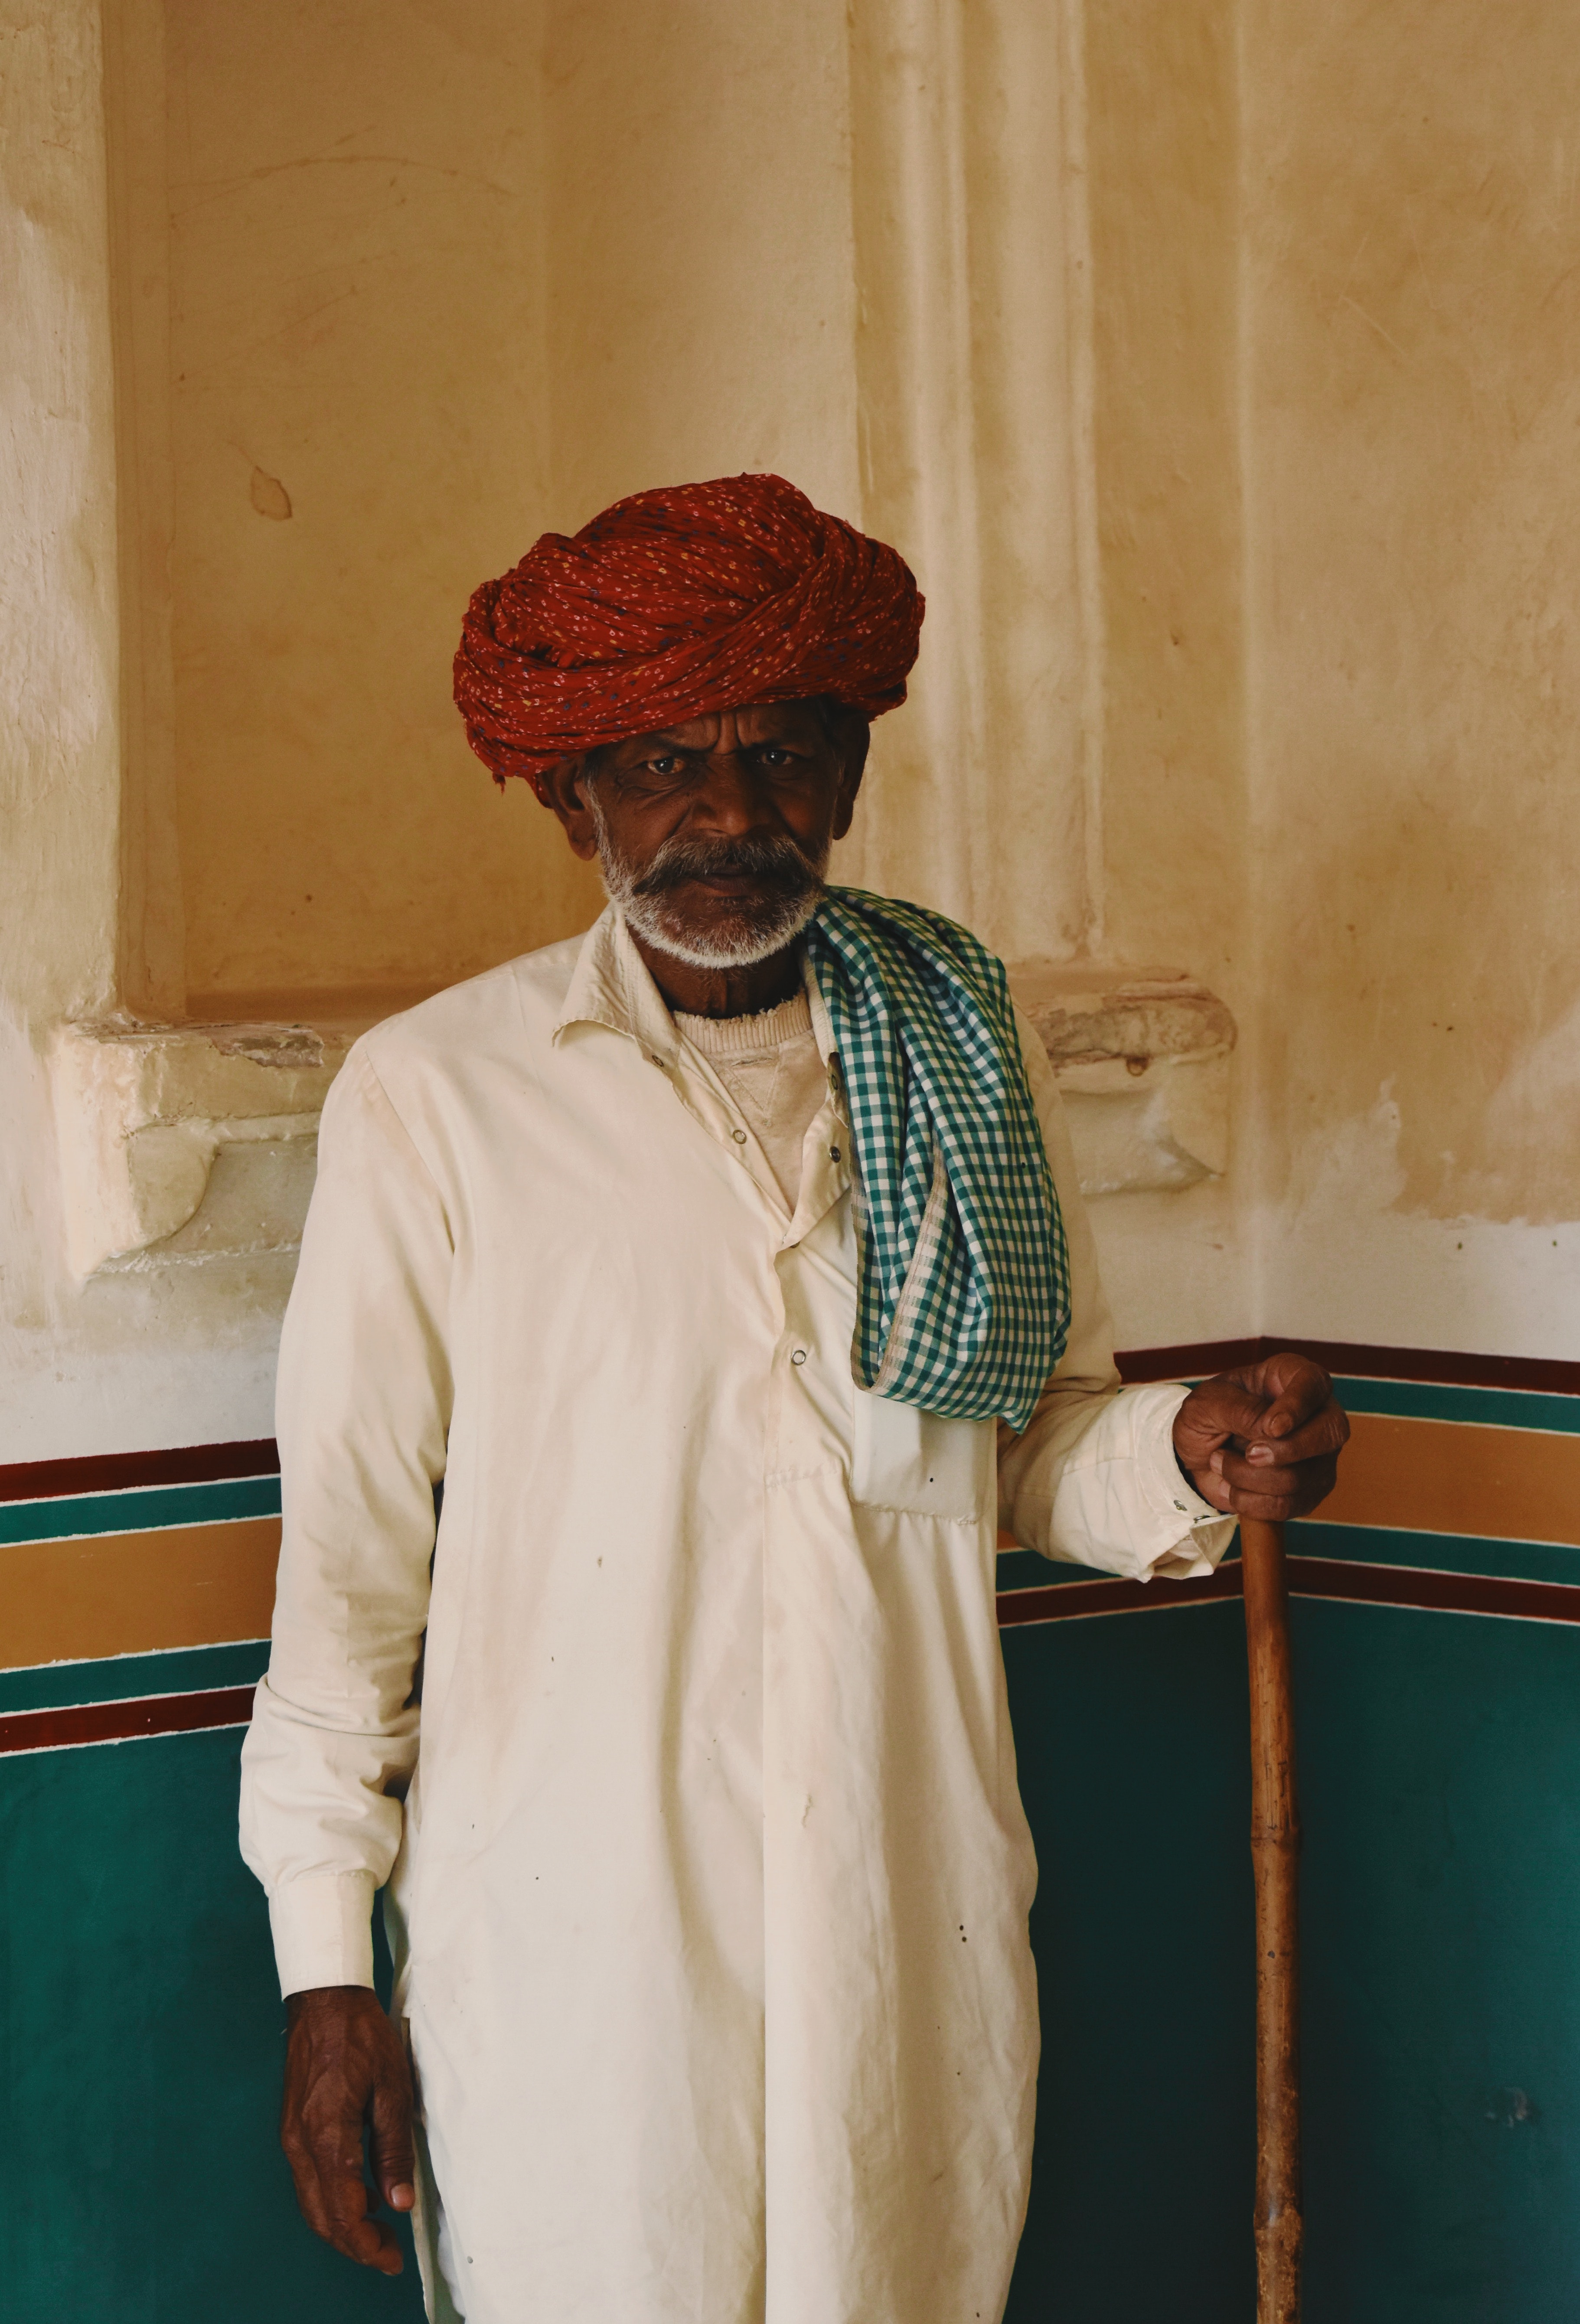
turban, headgear, dastar, art